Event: Ecuador Earthquake
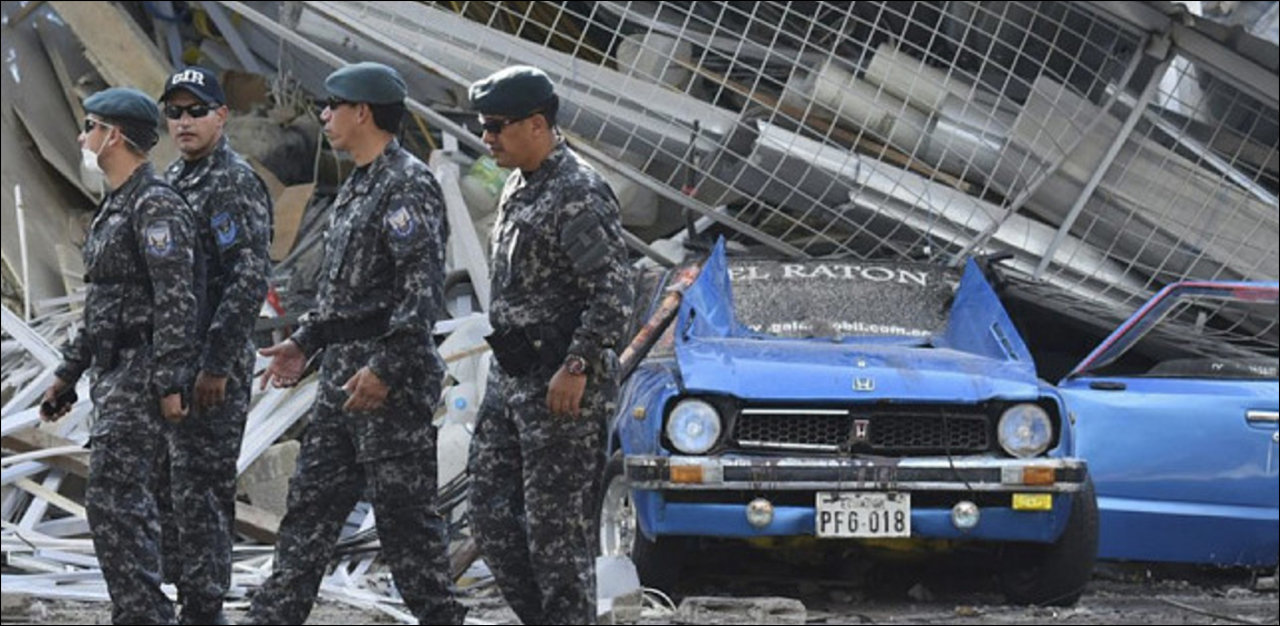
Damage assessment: damage